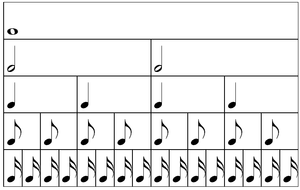
En musique, si la durée des temps — régulièrement délimités par les pulsations — est le plus souvent constante, la durée des notes ou des silences ne l'est pas nécessairement. La notation musicale doit donc pouvoir exprimer, non seulement des durées égales au temps, mais aussi, des durées qui lui sont supérieures ou inférieures. Pour représenter les durées musicales, deux classes de symboles existent, l'une pour représenter les notes jouées ou chantées — les figures de note —, l'autre pour représenter les moments de silence entre certaines notes — les figures de silence.